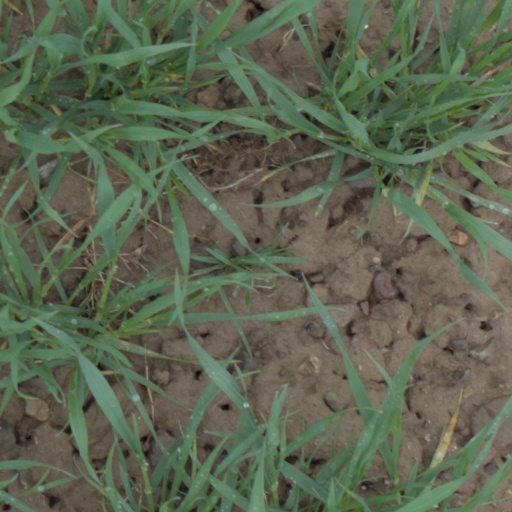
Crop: wheat